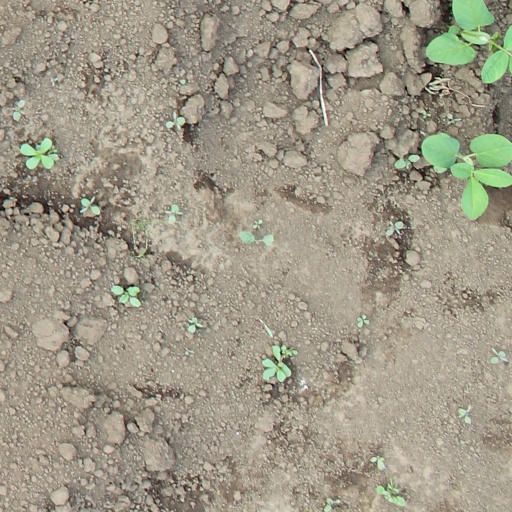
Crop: soybean